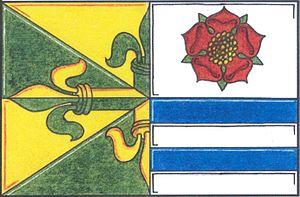
Dynín est une commune du district de České Budějovice, dans la région de Bohême-du-Sud, en République tchèque. Sa population s'élevait à 329 habitants en 2020.